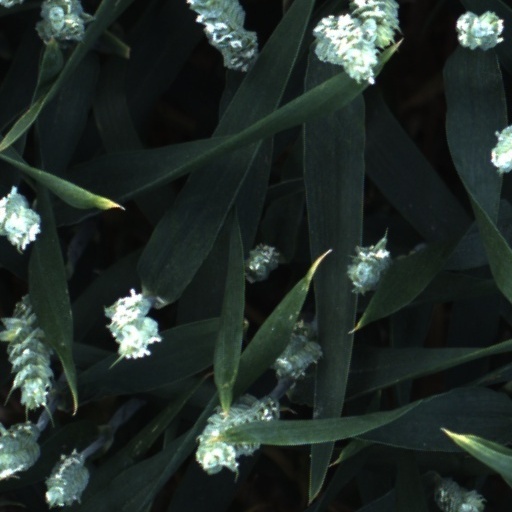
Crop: wheat